Gabriel Gurméndez Armand-Ugon

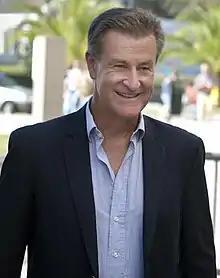
Gurméndez in 2020

Gabriel Gurméndez Armand-Ugon (born July 4, 1961) is a Uruguayan industrial engineer, business executive and politician of the Colorado Party (PC), who served as president of the National Administration of Telecommunications from 2020 to 2023, and as Minister of Transport and Public Works in 2004.